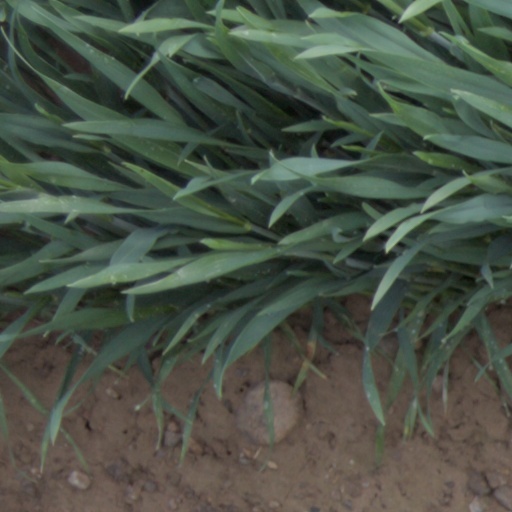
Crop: wheat